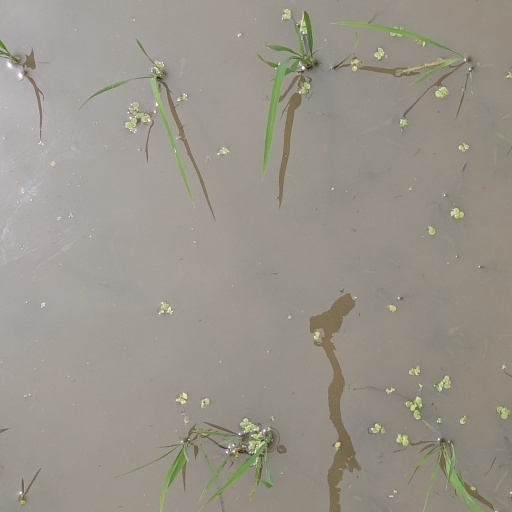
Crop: rice